Kilmarnock Cross

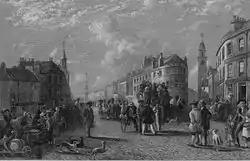
Kilmarnock Cross in 1849

Kilmarnock Cross is the recognised centre of the town of Kilmarnock and was the site to the original marketplace and the old gallows, however, it is speculated that it would only come into use once the Covenanters were executed. The town of Kilmarnock grew from the cross with six different streets departing from it in six directions which saw the cross become a busy junction. In order to try and control traffic flow around the area, several methods were used, including a roundabout at one point. In 1975, Kilmarnock Cross was permanently closed to all traffic and later became a pedestrianised area.